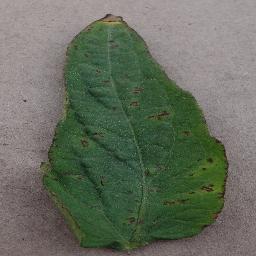
Label: Tomato___Bacterial_spot